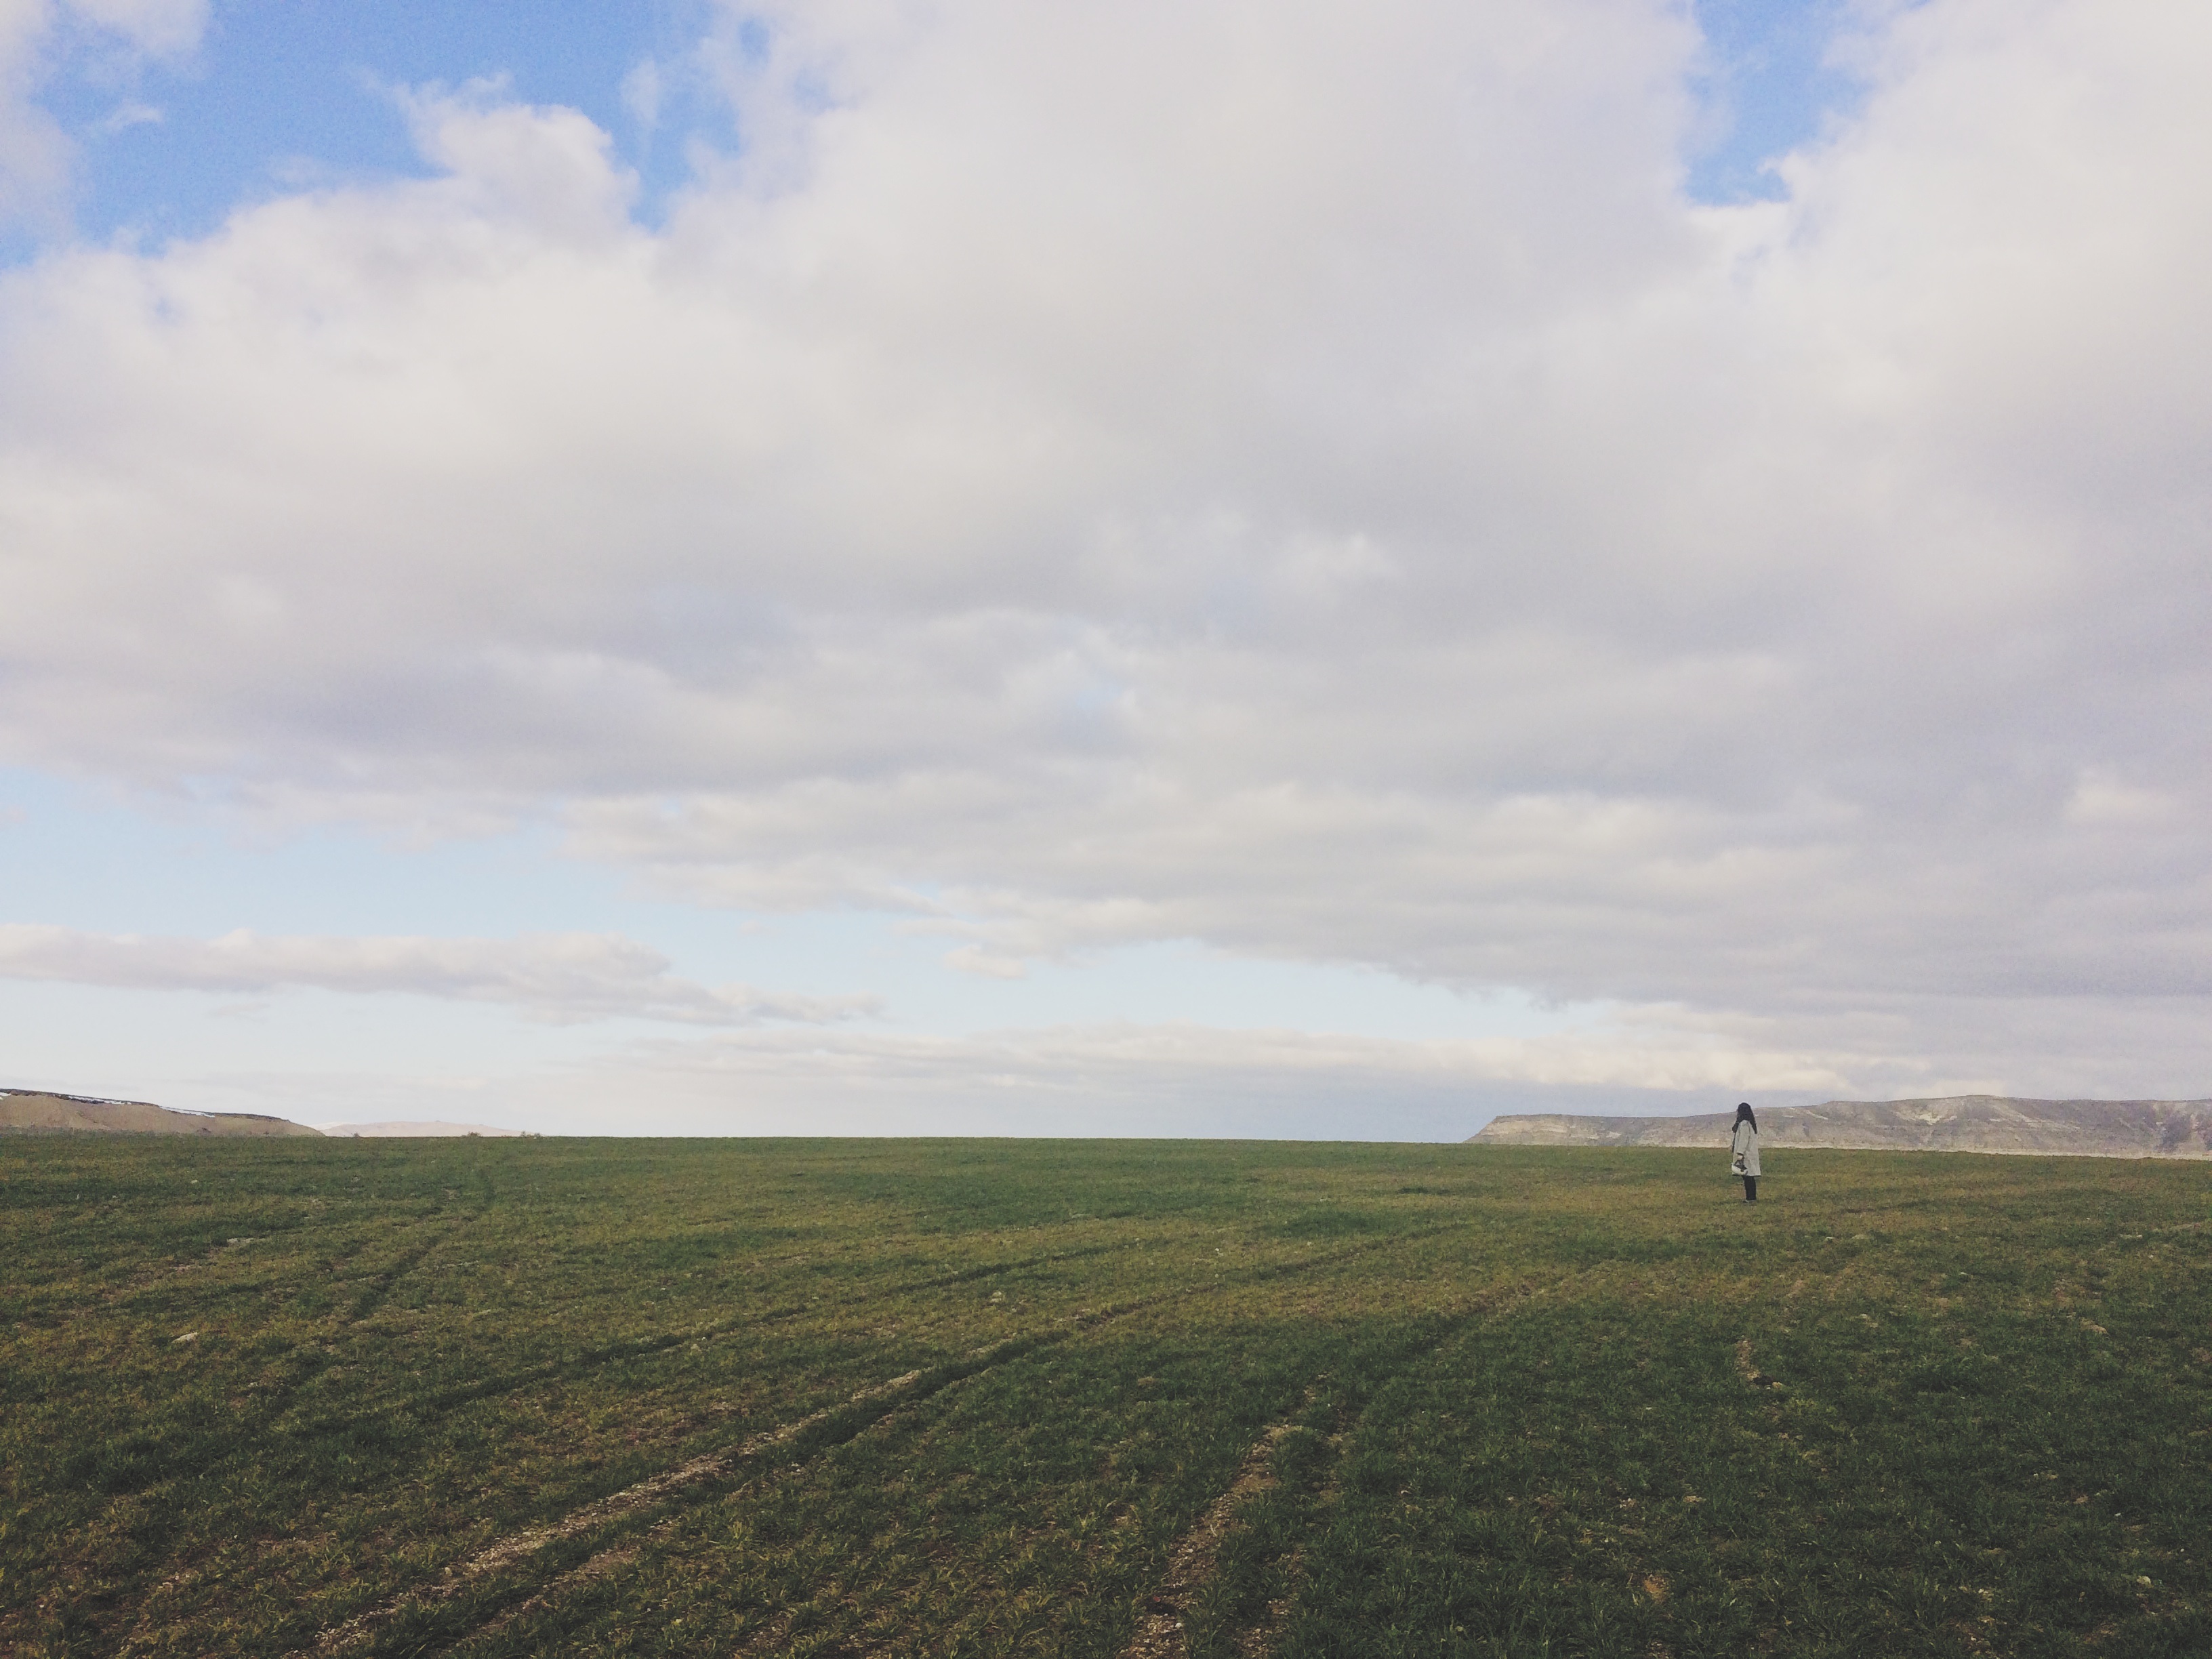
landscape, nature, grass, horizon, person, mountain, cloud, sky, woman, field, meadow, prairie, sunlight, morning, hill, wind, pasture, agriculture, plain, clouds, grassland, plateau, habitat, ecosystem, steppe, rural area, natural environment, atmospheric phenomenon, grass family, atmosphere of earth